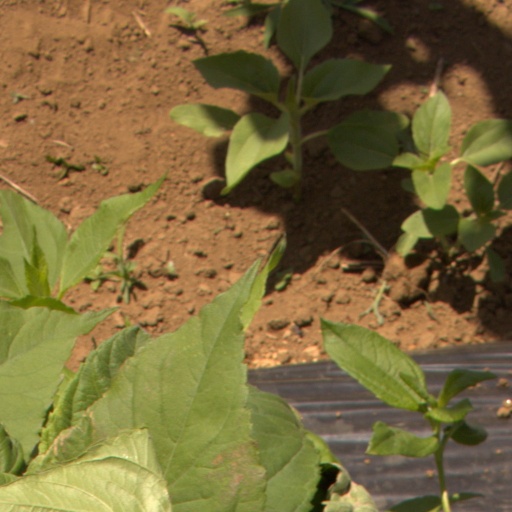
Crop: Jerusalem artichoke